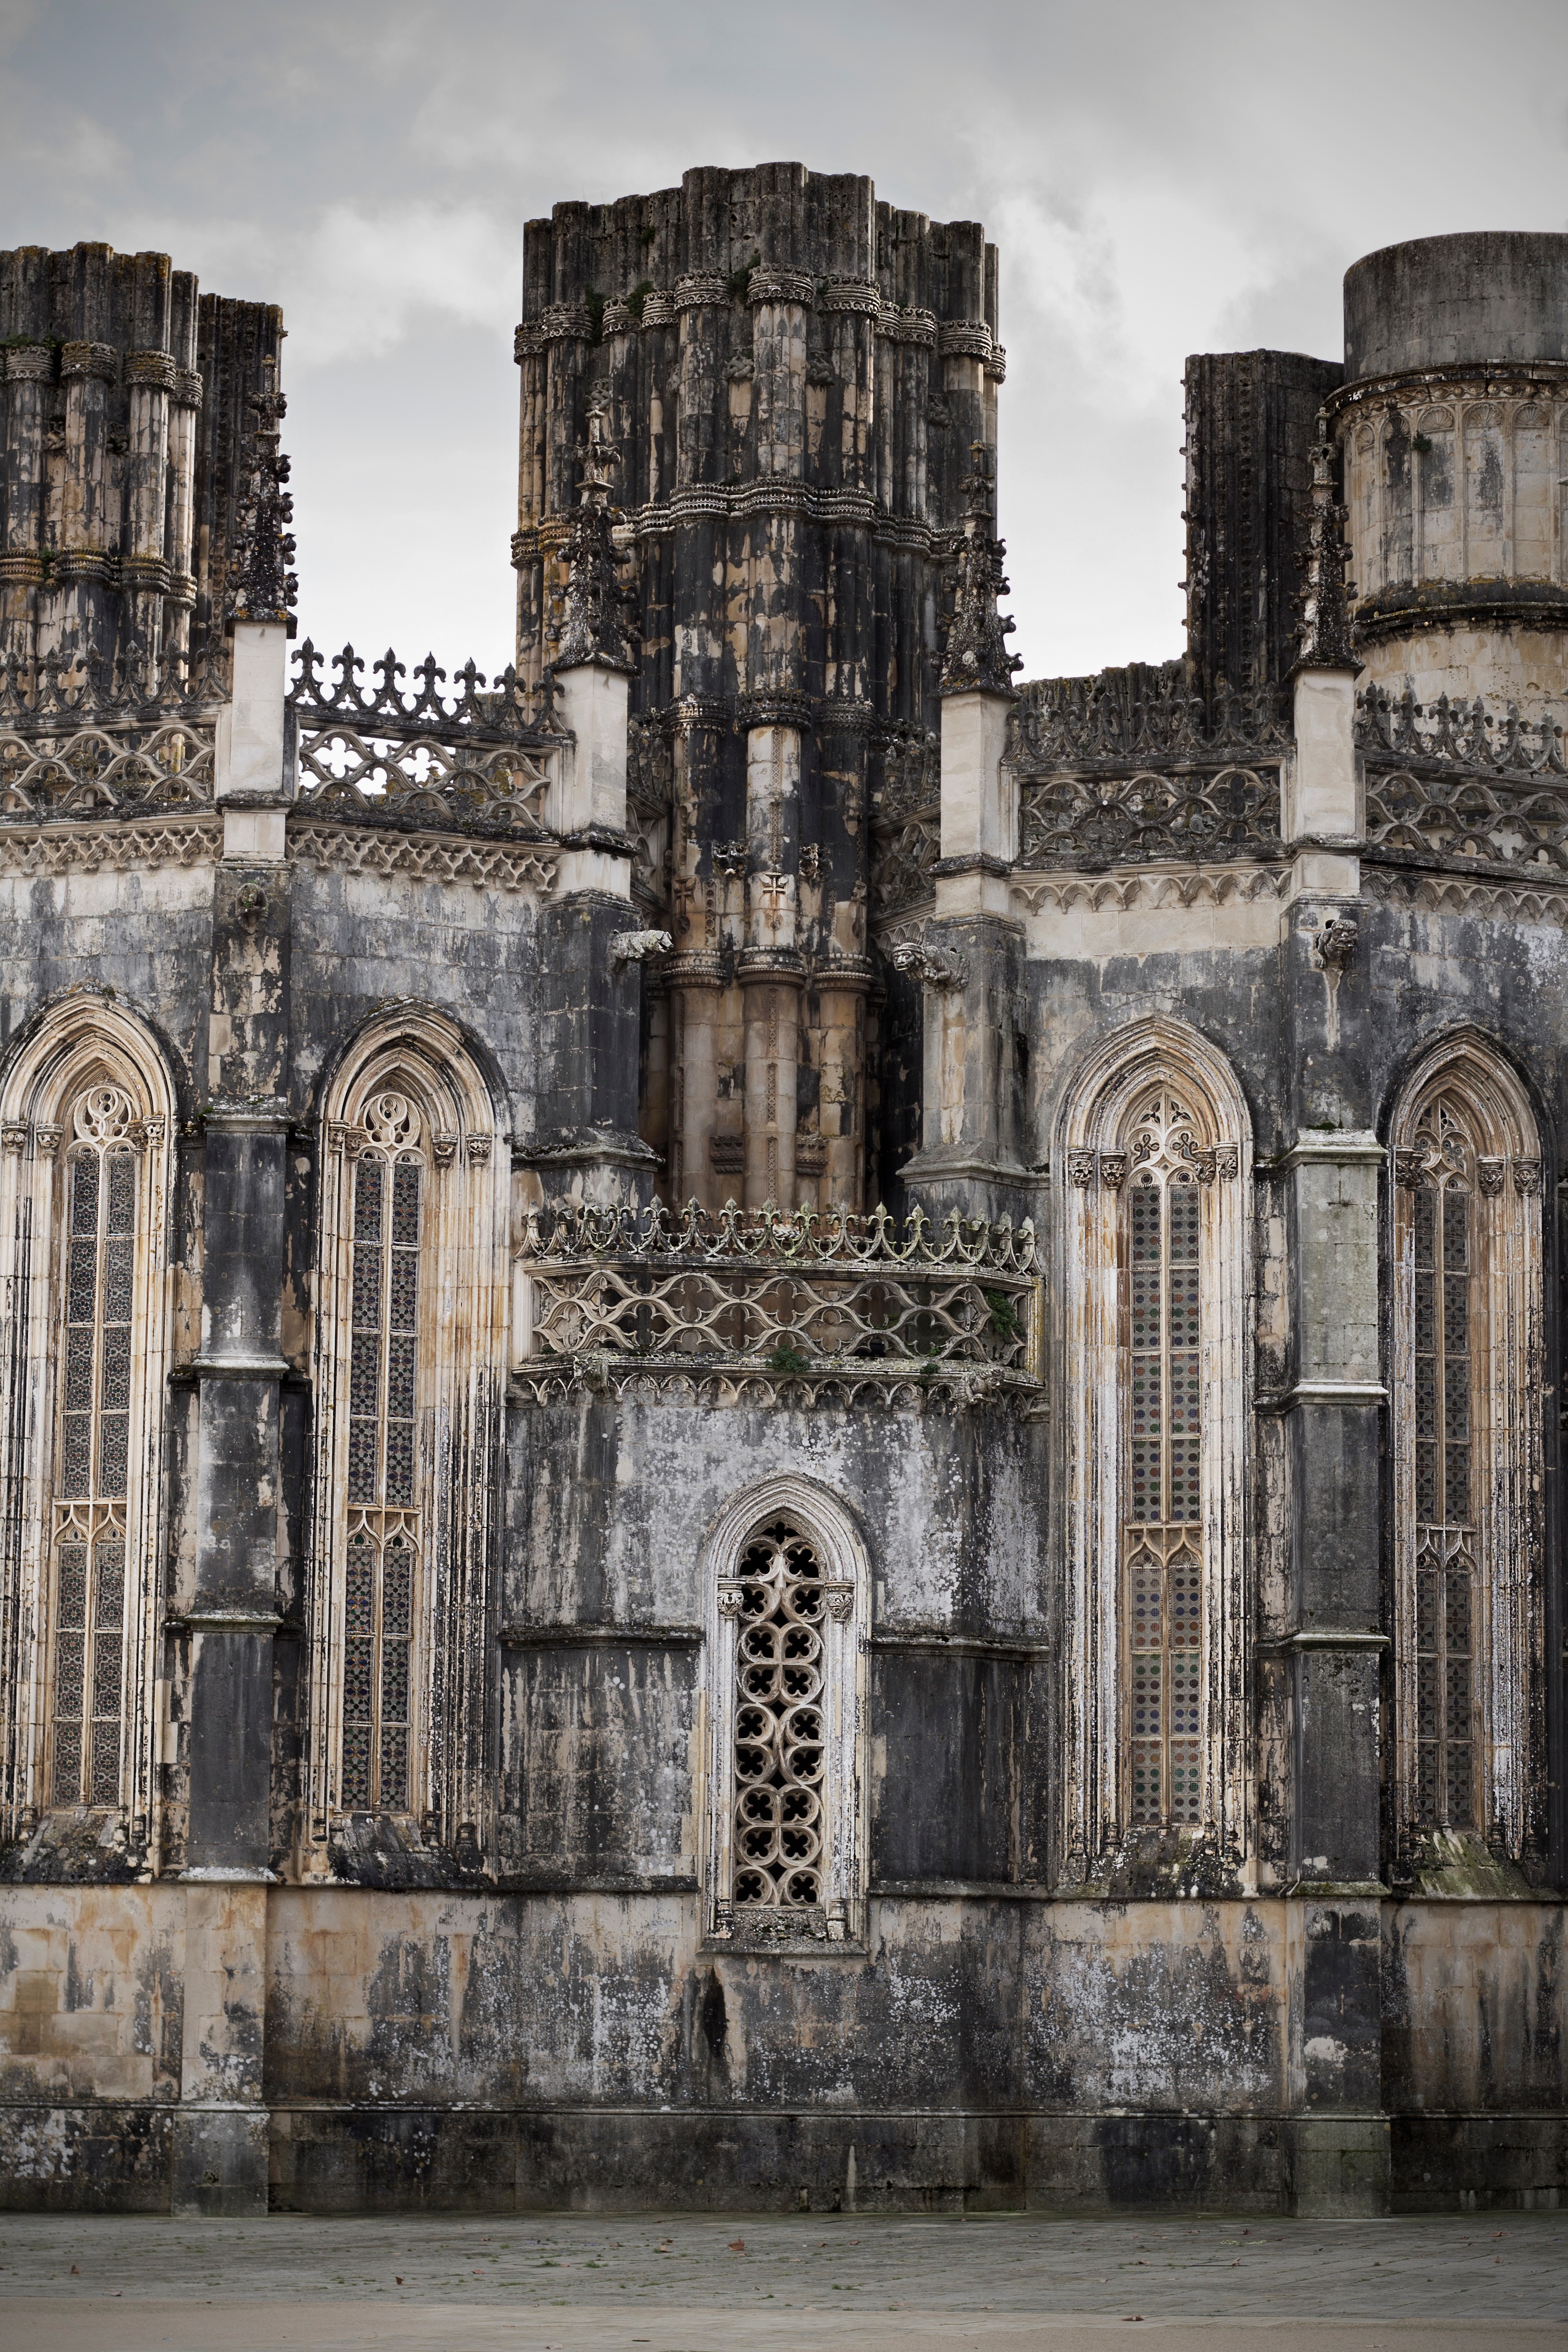
architecture, building, palace, old, arch, tower, facade, cathedral, gothic, place of worship, ruins, monastery, abbey, middle ages, gothic architecture, ancient history